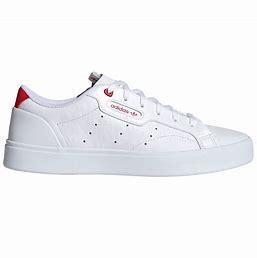
Brand: Adidas
Model: Sleek